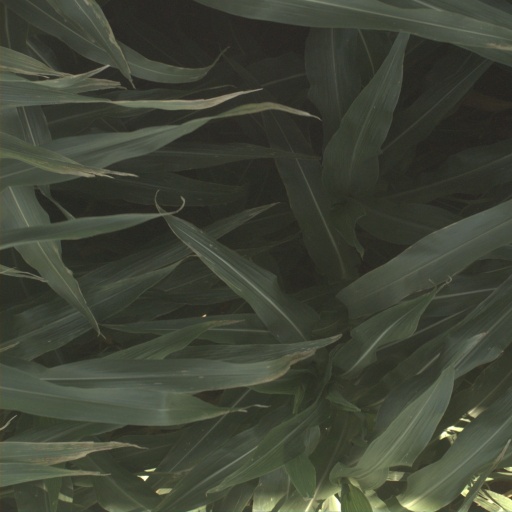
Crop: sorghum